Fairchild TV

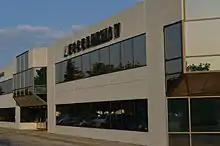
Fairchild TV Studio in Richmond Hill

Fairchild TV or FTV (新時代電視), is a Canadian Cantonese language exempt specialty channel. It is owned by Fairchild Group, with Hong Kong broadcaster TVB holding a 20% minority stake. Fairchild TV has studios in the Greater Toronto Area (Richmond Hill, Ontario) and Greater Vancouver (inside Aberdeen Centre in Richmond, British Columbia).